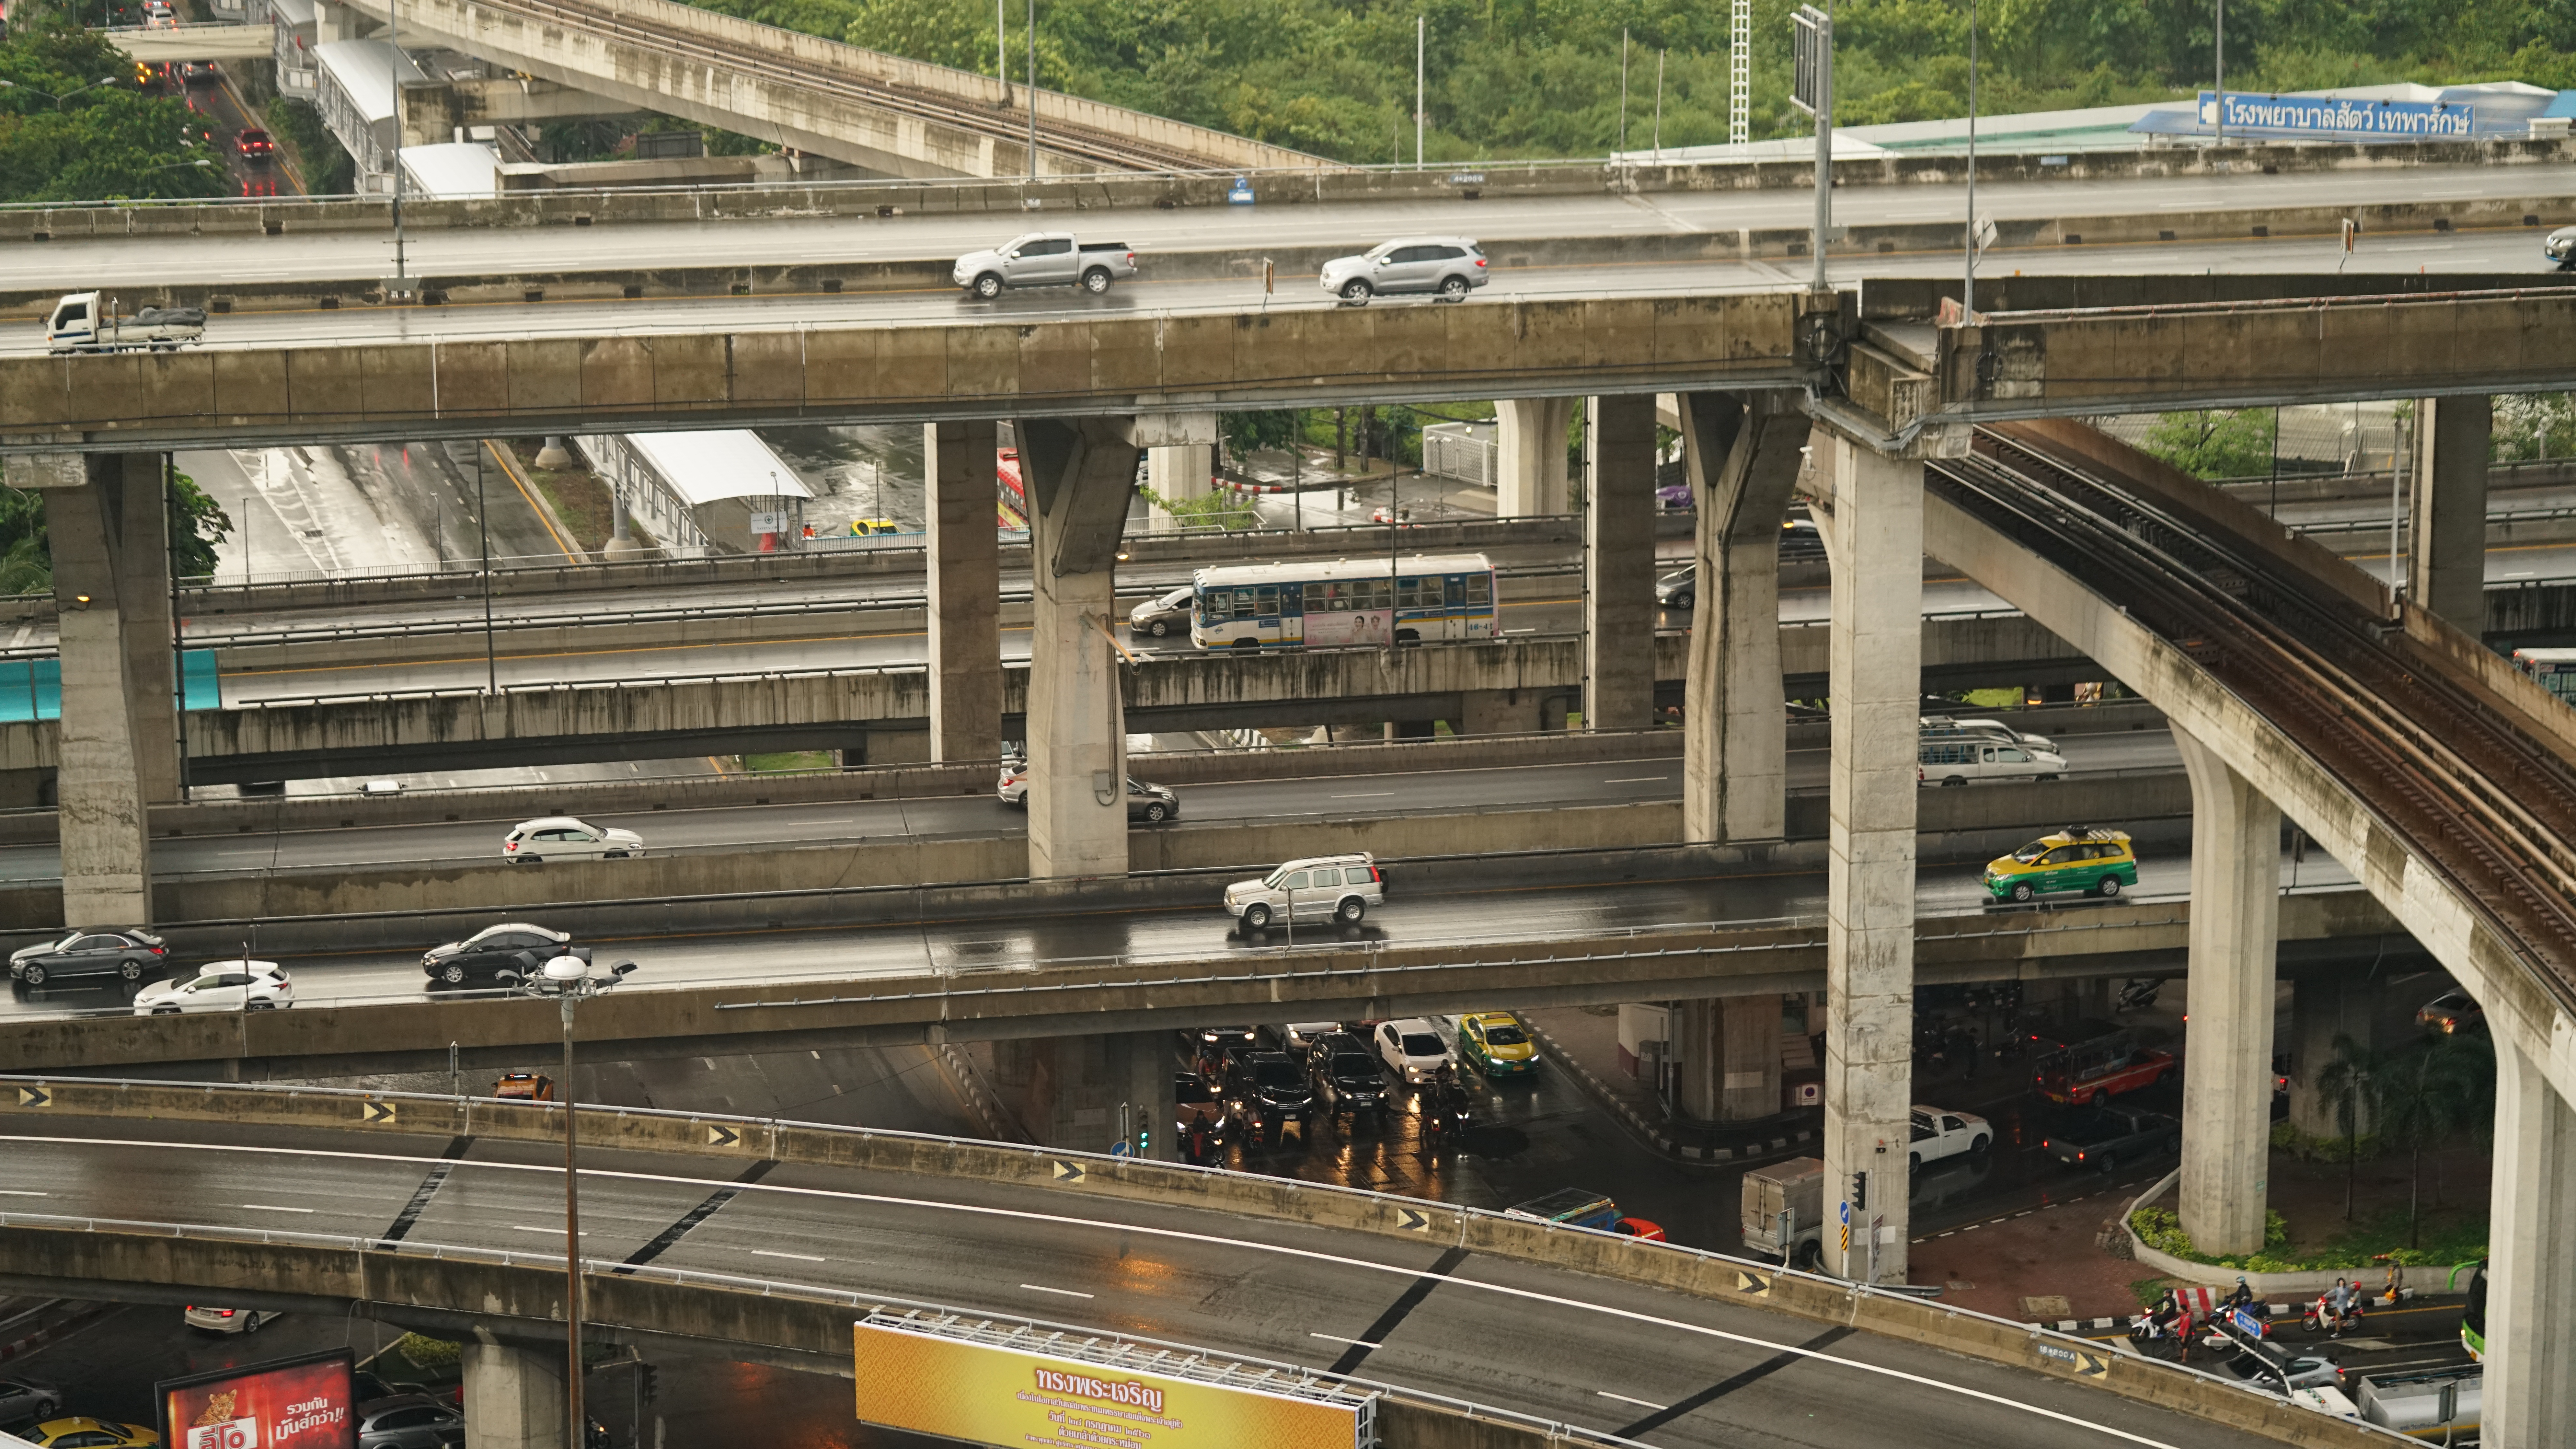
bangkok, concrete, babylon, urban, highway, thailand, roads, interchange, metropolitan area, transport, overpass, urban area, road, bridge, metropolis, controlled access highway, lane, track, city, fixed link, skyway